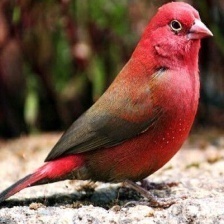
Species: AFRICAN FIREFINCH
Scientific name: LAGONOSTICTA RUBRICATA
ImageNet parent category: house_finch